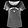
Label: T - shirt / top